Thailand at the 2018 Winter Olympics

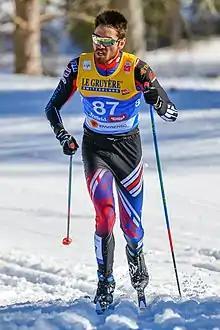
Mark Chanloung represented Thailand in cross-country skiing

As per the standards laid down by the International Ski Federation, athletes with a maximum of 300 points in the stipulated period were allowed to compete in the distance event. Thailand qualified two athletes, one male and one female. Thailand was represented by the siblings Mark and Karen Chanloung, who are of part Italian and part Thai ancestry and grew up in Gressoney-La-Trinité, Italy.